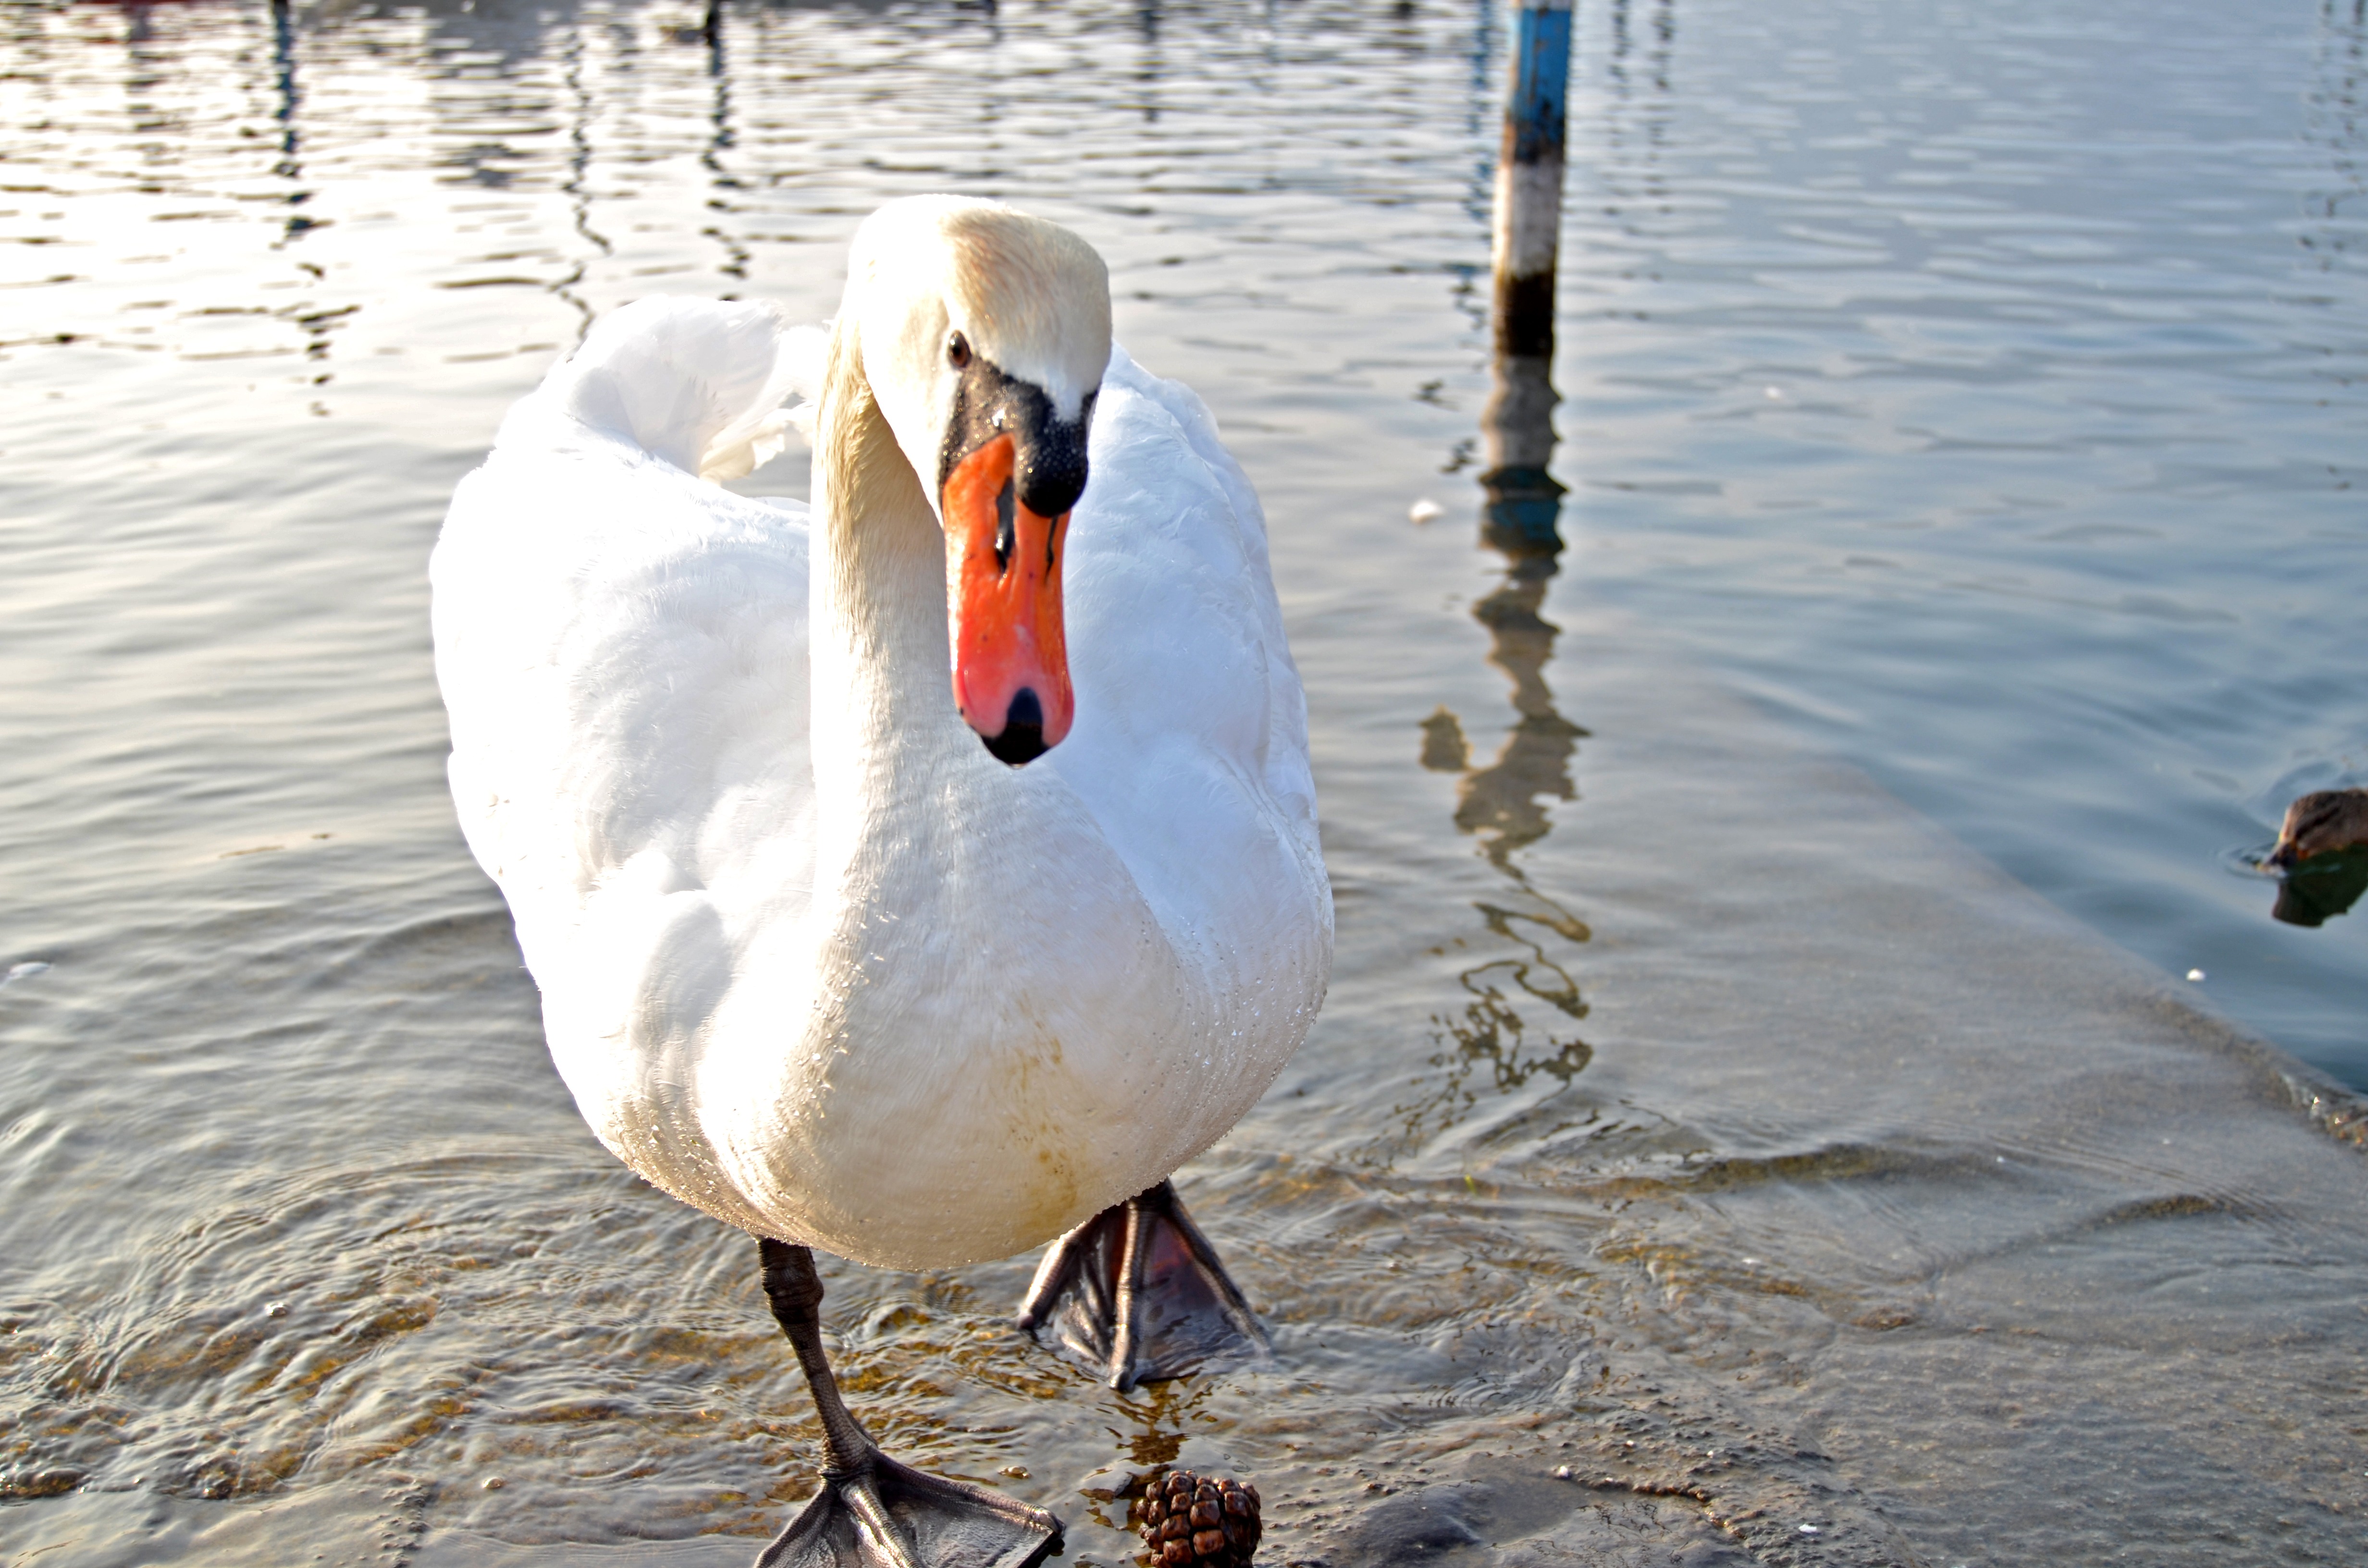
water, bird, wing, lake, wildlife, reflection, beak, fauna, birds, swan, duck, animals, vertebrate, waterfowl, water bird, ducks geese and swans